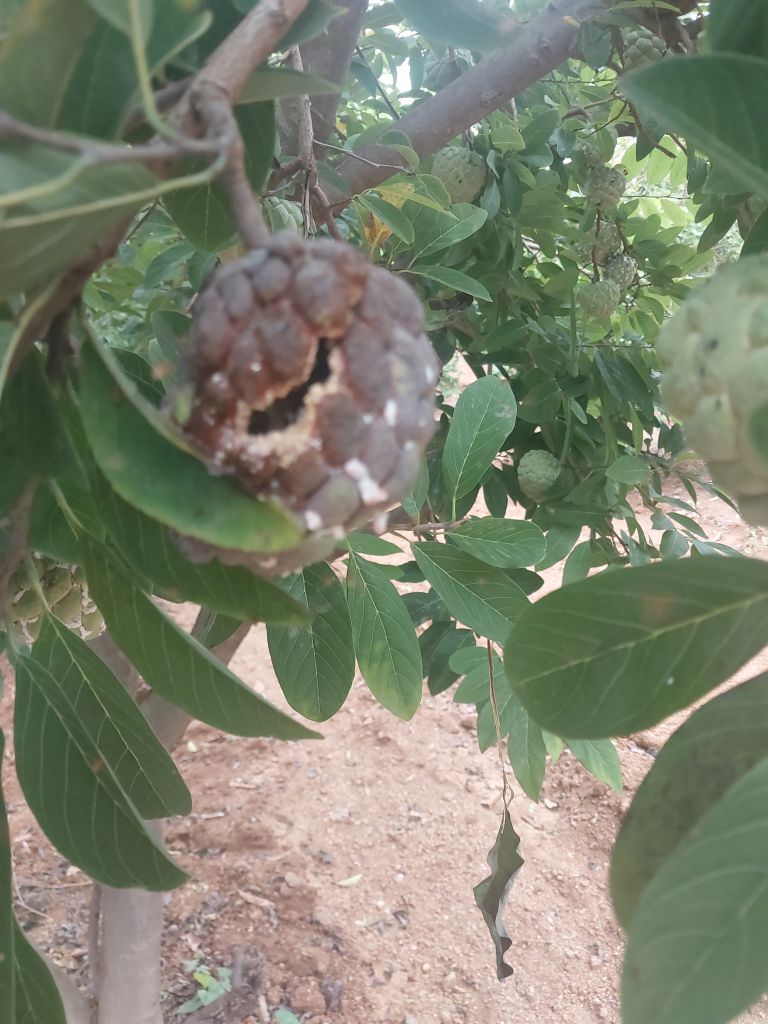
Disease label: Blank Canker